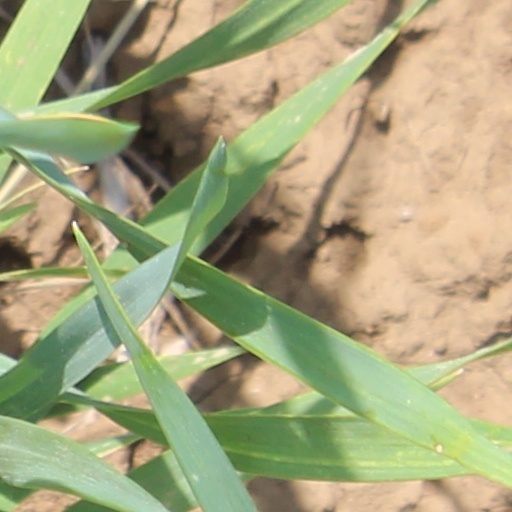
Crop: wheat